Mononoke

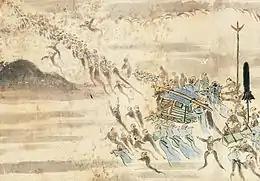
from the

The first appearance of the term in Japanese literature is seen to be in the Nihon Kōki, and according to a quotation of this book from the Nihon Kiryaku of the same time period, in the article of Uruu 12th month of the year Tenchō 7 (830), there is the statement: "Five monks were invited to recite the Diamond Sutra. With some difficulty, the Jingi-kan relieved it. It was the work of a ," and there are also statements about "mononoke" in the articles in the 8th month Jinshin of the same year, and of year 10 in the 5th month. In the old language of those times, the word "mono" was used to refer to oni, spirits, or Ara-mitama among other things, or things that were not felt to be clearly real, and in the Taihō Code, epidemic diseases were written about as , using the word "ke" to refer to "diseases", and so it is seen that a "mono no ke" (a "ke" of a "mono") was used to refer to diseases caused by these "mono". "The Pillow Book" as well, there are names for diseases such as "mune no ke" ("ke" of the chest), "ashi no ke" ("ke" of the feet), and "mono no ke" ("ke" of "mono").